Epic of Jangar

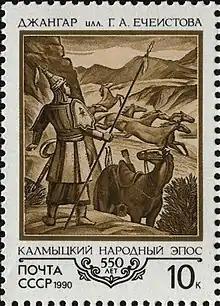
The illustration for "Jangar" by Georgi Yecheistov. 1940. Postage stamp of the USSR. 1990.

The epic of Jangar or Jangar epic is a traditional oral epic poem ("tuuli") of the Mongols. It was long thought to be particular to the Kalmyks, but is now known to also be widely told among the Oirats in Mongolia, China and Russia. The story is recited by singers called Jangarchi. The Jangar has approximately 25 or 26 chapters, though certain versions may have more than 100 chapters.